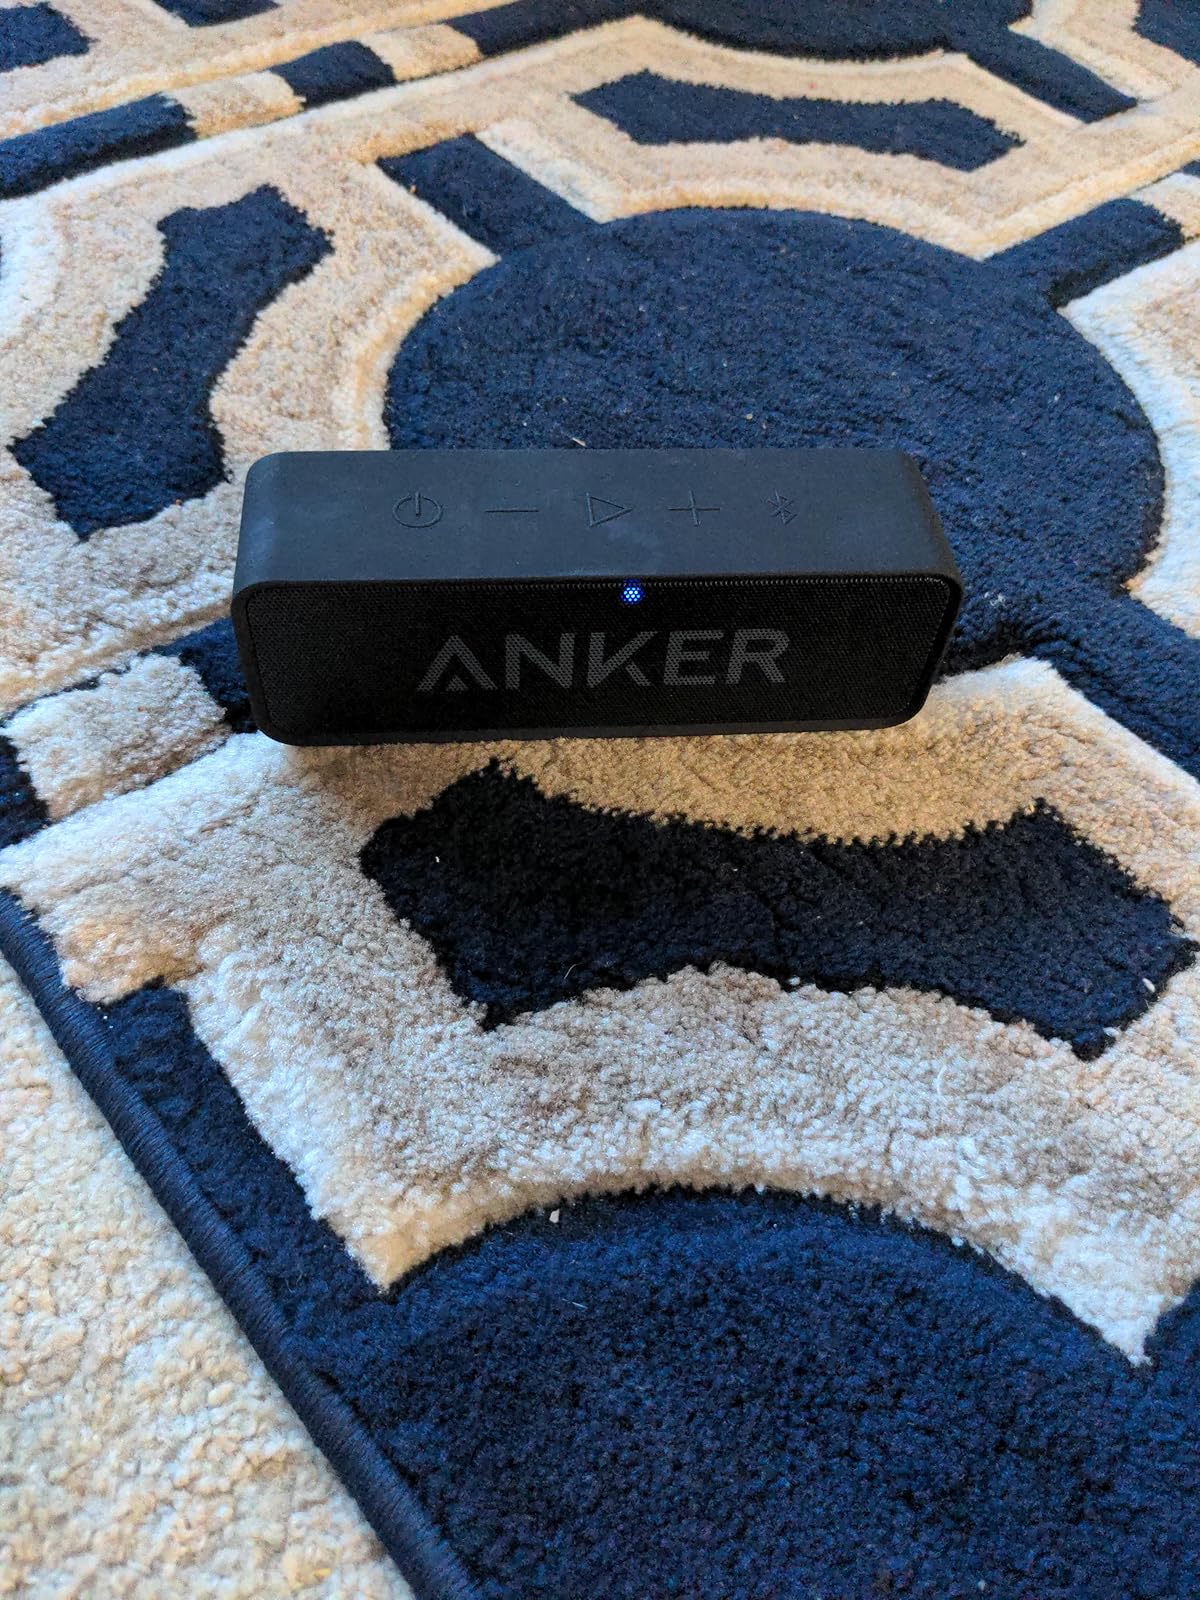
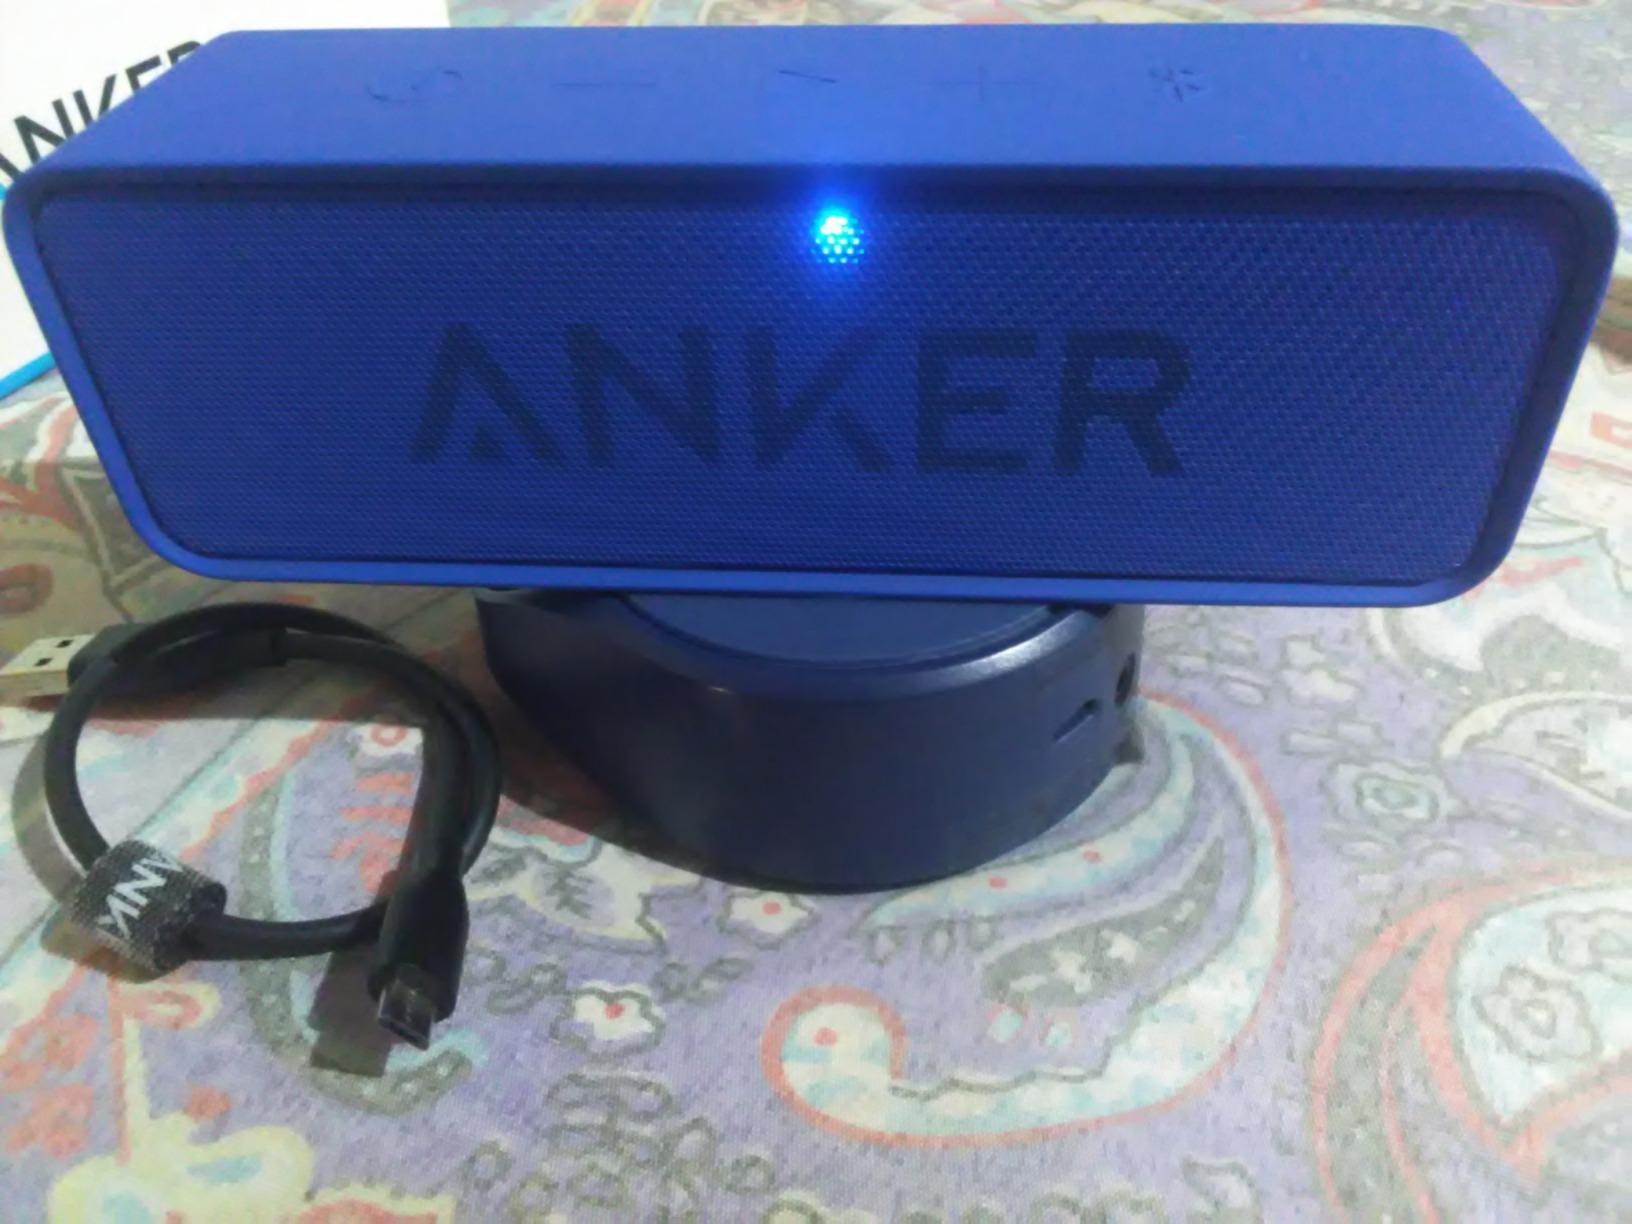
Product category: speaker
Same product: no